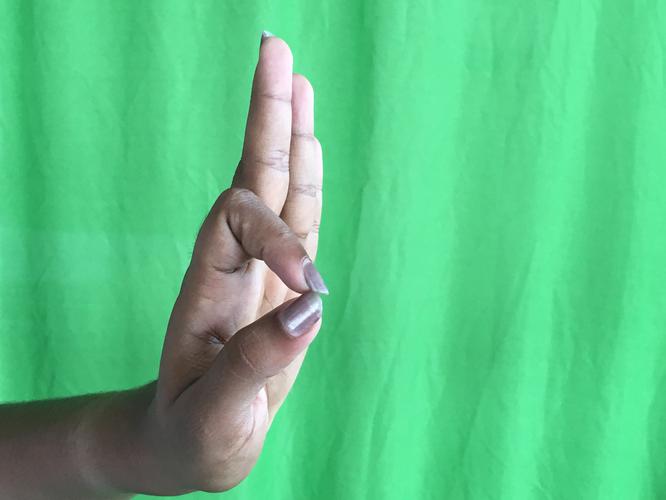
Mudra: Aralam
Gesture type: single_hand